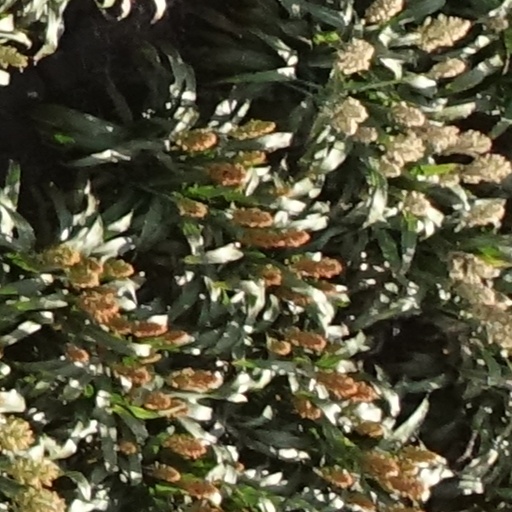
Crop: sorghum